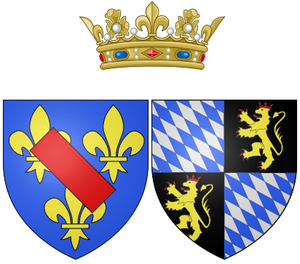
Sous l’Ancien Régime, les Condé était une maison de princes du sang dans laquelle les chefs de maison portaient le titre de « prince de Condé ». Leurs épouses sont donc princesses par mariage.
Cet article présente la liste des dames, comtesses et duchesses de Guise, par mariage ou de plein droit.